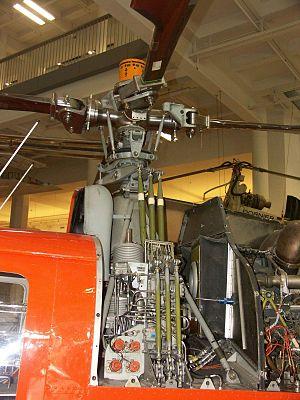
Servocommandes d’un Bo 105, Deutsches Museum à Munich
Une servocommande est un système de régulation hydraulique, électro-hydraulique ou électrique permettant de contrôler très précisément la position d'un mécanisme, en particulier celle d'une gouverne des commandes de vol en aéronautique.